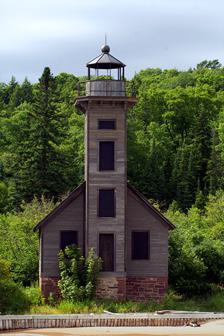
Building: Grand Island East Channel Light
Country: United States of America
Year built: 1868
Lighthouse in Michigan, United States Lighthouse Grand Island East Channel Light Grand Island East Channel light in 2009 Location Grand Island , Alger County, Michigan Coordinates 46°27.01′N 86°37.345′W / 46.45017°N 86.622417°W / 46.45017; -86.622417 Tower Foundation Brick Construction Wood frame Height 45 feet (14 m) Shape square tower, decagonal lantern, affixed to " schoolhouse " style keeper's residence. Markings White Heritage National Register of Historic Places listed place Light First lit 1868 Deactivated 1908 Lens Oil-fired steamer Fifth order Fresnel Range 11.51 nautical miles; 21.32 kilometres (13.25 mi) Characteristic Fixed white Grand Island East Channel Lighthouse U.S. National Register of Historic Places MPS Historic Engineering and Industrial Sites in Michigan TR NRHP reference No. 80004835 Added to NRHP August 29, 1980 The Grand Island East Channel Light is a lighthouse located just north of Munising, Michigan and was intended to lead boats from Lake Superior through the channel east of Grand Island into the Munising Harbor. Constructed of wood, the light first opened for service in 1868. The light was very hard to see from Lake Superior, and light maintenance was very difficult so the Munising Range Lights were constructed ( Munising Rear Range Light , Munising Front Range Light ) and this light was removed from service in 1908 or 1913 (sources vary). The lighthouse was severely neglected, and was in danger of being washed away due to erosion. The Grand Island East Channel Lighthouse Rescue Committee was officially formed. Private fund raising was undertaken. Restoration efforts (albeit in "rustic form" not pristine as it was in service) were undertaken. The theory for the lack of paint is that it is more picturesque and attractive to tourists and passing photographers. As two commentators, lamenting the possible loss of this unique light station, noted in Lighthouse Digest : It is seen and photographed by thousands of tourists via the Picture Rocks Cruises and Grand Island Charters Glass Bottom Boat tours which make it their first stop on their numerous tours. It appears on sweatshirts, tee-shirts, coffee mugs, post cards, advertisements, and calendars. It is positively one of Michigan's most recognizable landmarks. . . . In 2000, 85 volunteers worked steadily for thirty days, and completed 75% of a 300-foot-long (91 m) seawall to protect the light. In 2000, the light has been restored and the wall completed. It is part of a listing on the National Register of Historic Places, Reference #80004835. Name of Listing: HISTORIC ENGINEERING & INDUSTRIAL SITES IN MICHIGAN TR. It is not listed on the state registry. Access The most common way to see the light is to take either of the cruises out of Munising (Shipwreck Tour or Pictured Rocks tour), or Grand Island Cruises , all of which pass by this light and pause for photographers. Alternatively, sea kayak tours of Grand Island are a good way to see this light. Daily trips are available from Memorial Day weekend through October 10. Sea Kayaking is a popular method of exploring the island and is the best way to see it, although it is a serious trip in dangerous and cold water, which should not be undertaken lightly or without proper equipment (dress for the water temperature, not the air temperature). Guides are available. The most efficient port of entry for a sea kayak is from the harbor at Munising . Out of Munising, Shipwreck Tours and Pictured Rocks Cruises offer boat tours that pass closely by this lighthouse. The ferry to tour Grand Island is available, but does not pass by either Grand Island lighthouses. They are located on private property and are not accessible. The lighthouse is owned privately, and the grounds, dwelling and tower are closed. See also Lighthouses in the United States References